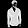
Label: Shirt